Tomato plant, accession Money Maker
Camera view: vertical (180 deg); turntable rotation: 240 degrees
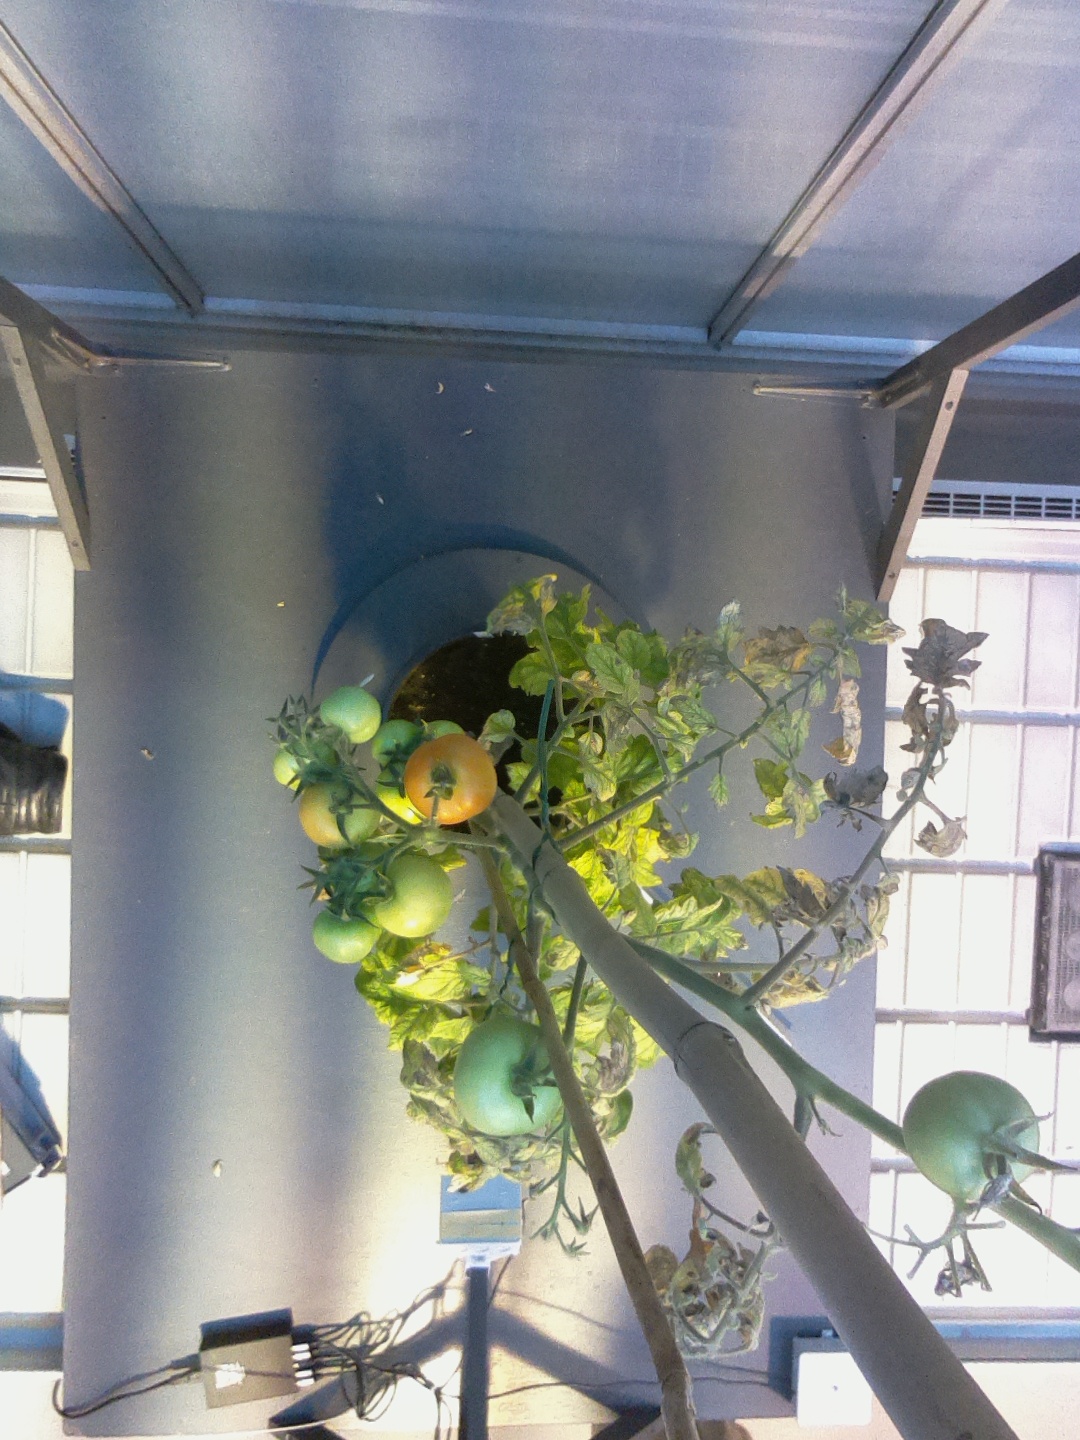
BBCH growth stage 80: fruits start showing typical ripe color (orange -> red)